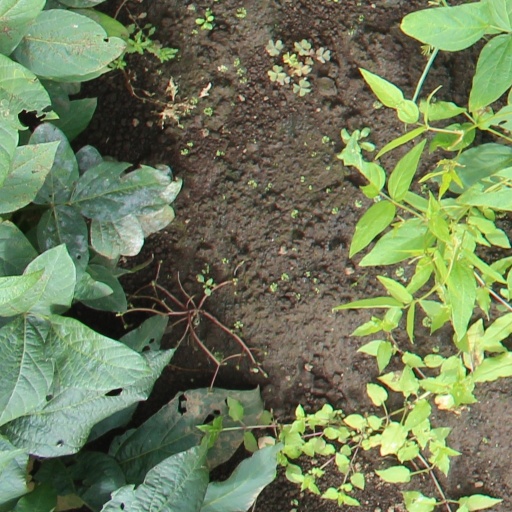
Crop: soybean